Irshat Fakhritdinov

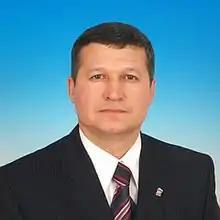
Fakhritdinov in March 2020

A member of the United Russia party, he served in the State Duma from 2007 to 2016.